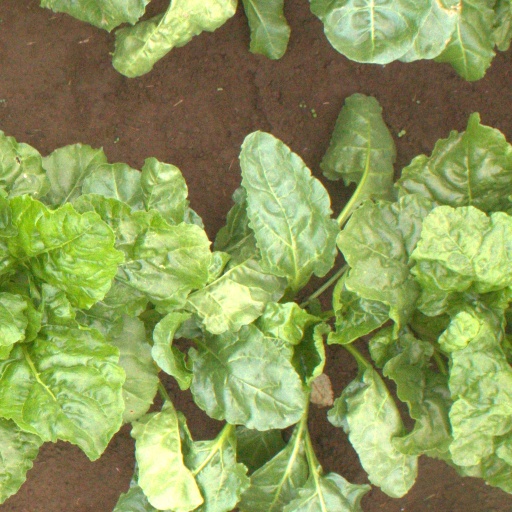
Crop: sugar beet